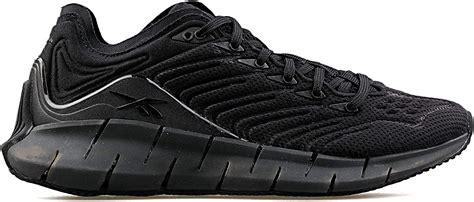
Brand: Reebok
Model: ZIG Kinetica